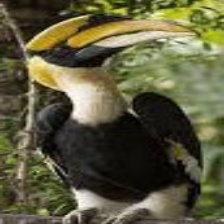
Species: AFRICAN PIED HORNBILL
Scientific name: TOCKUS FASCIATUS
ImageNet parent category: hornbill